Karl Christian Ulmann

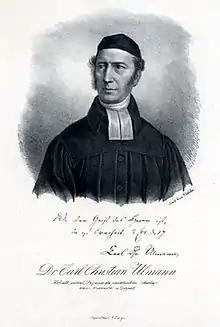
Karl Christian Ulmann (1793-1871)

Karl Christian Ulmann (Riga – , Walk) was a Baltic German theologian.